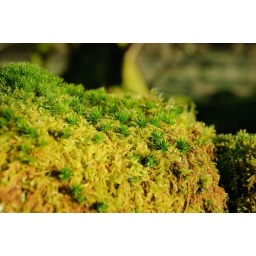
Moss-covered stones in a wall near Two Bridges, Dartmoor National Park.